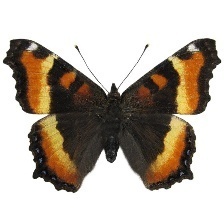
Species: MILBERTS TORTOISESHELL
Butterfly family (ImageNet category): admiral